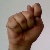
The image shows a hand gesture representing the letter 'T' in Indian Sign Language.